Rotterdam Metro

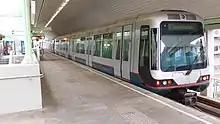

Line D runs from Rotterdam Centraal via Beurs, Slinge, Rhoon, Tussenwater, and Spijkenisse Centrum towards De Akkers.